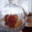
Label: bowl